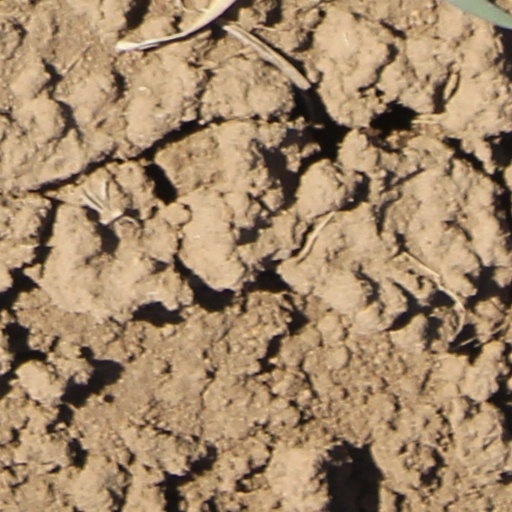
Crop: wheat